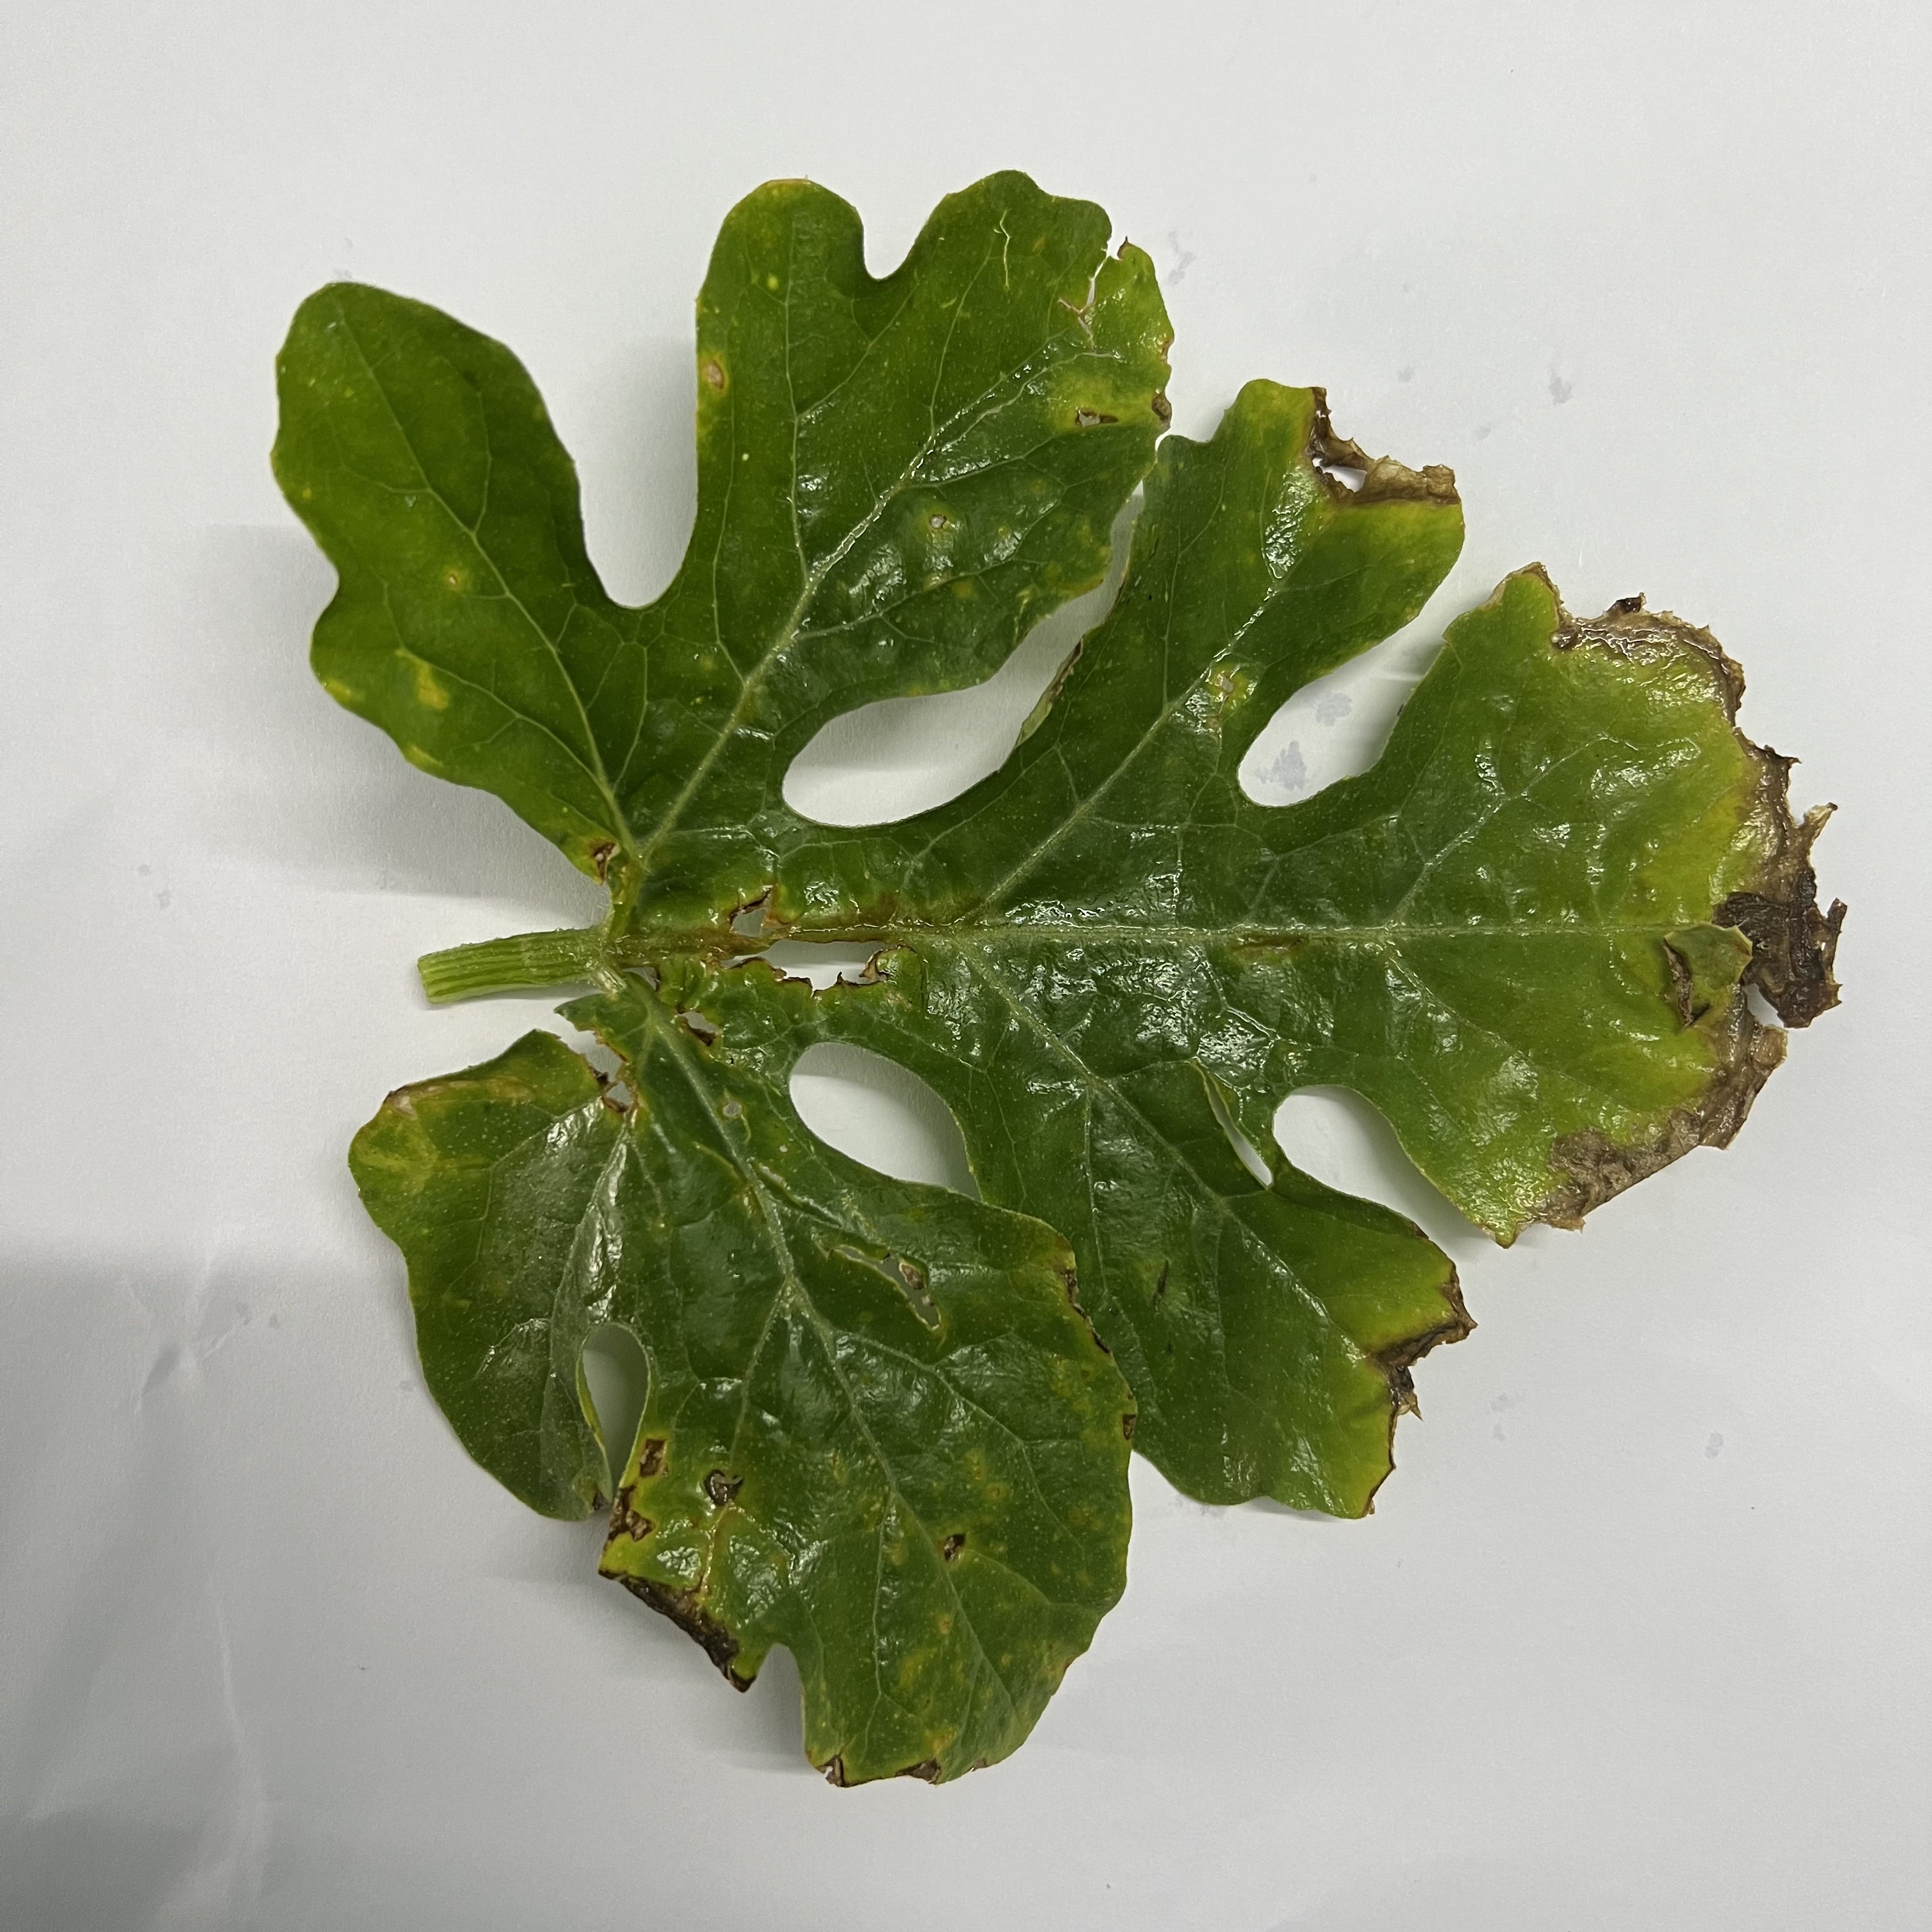
Label: Downy_Mildew